New Guinea Volunteer Rifles

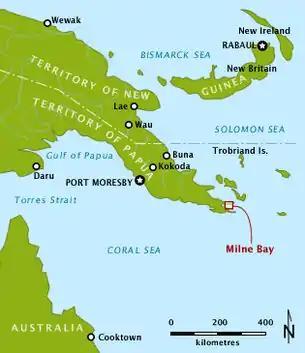
The territories of Papua and New Guinea

By 1939 the eastern half of the island of New Guinea was divided into the territories of Papua in the south, and the former German colony of New Guinea in the north, both of which were administered by Australia. Due to the provisions of the League of Nations mandate under which German New Guinea had been entrusted to Australia in 1920 following its capture during the First World War, little in the way of defensive preparations had been made in the mandated territory, even as global conflict became more likely. Following the outbreak of war in Europe the raising of a Militia battalion in New Guinea, known as the New Guinea Volunteer Rifles (NGVR), was authorised on 4 September 1939. Early arrangements for the raising of the unit were undertaken by Lieutenant Colonel John Walstab, with the unit's initial establishment limited to just 21 officers and 400 other ranks. As Superintendent of Police, Walstab's influence ensured a close link between the police and the NGVR, with the police stores organisation controlling the issue of arms and equipment and police guards manning the NGVR's store and parade ground.